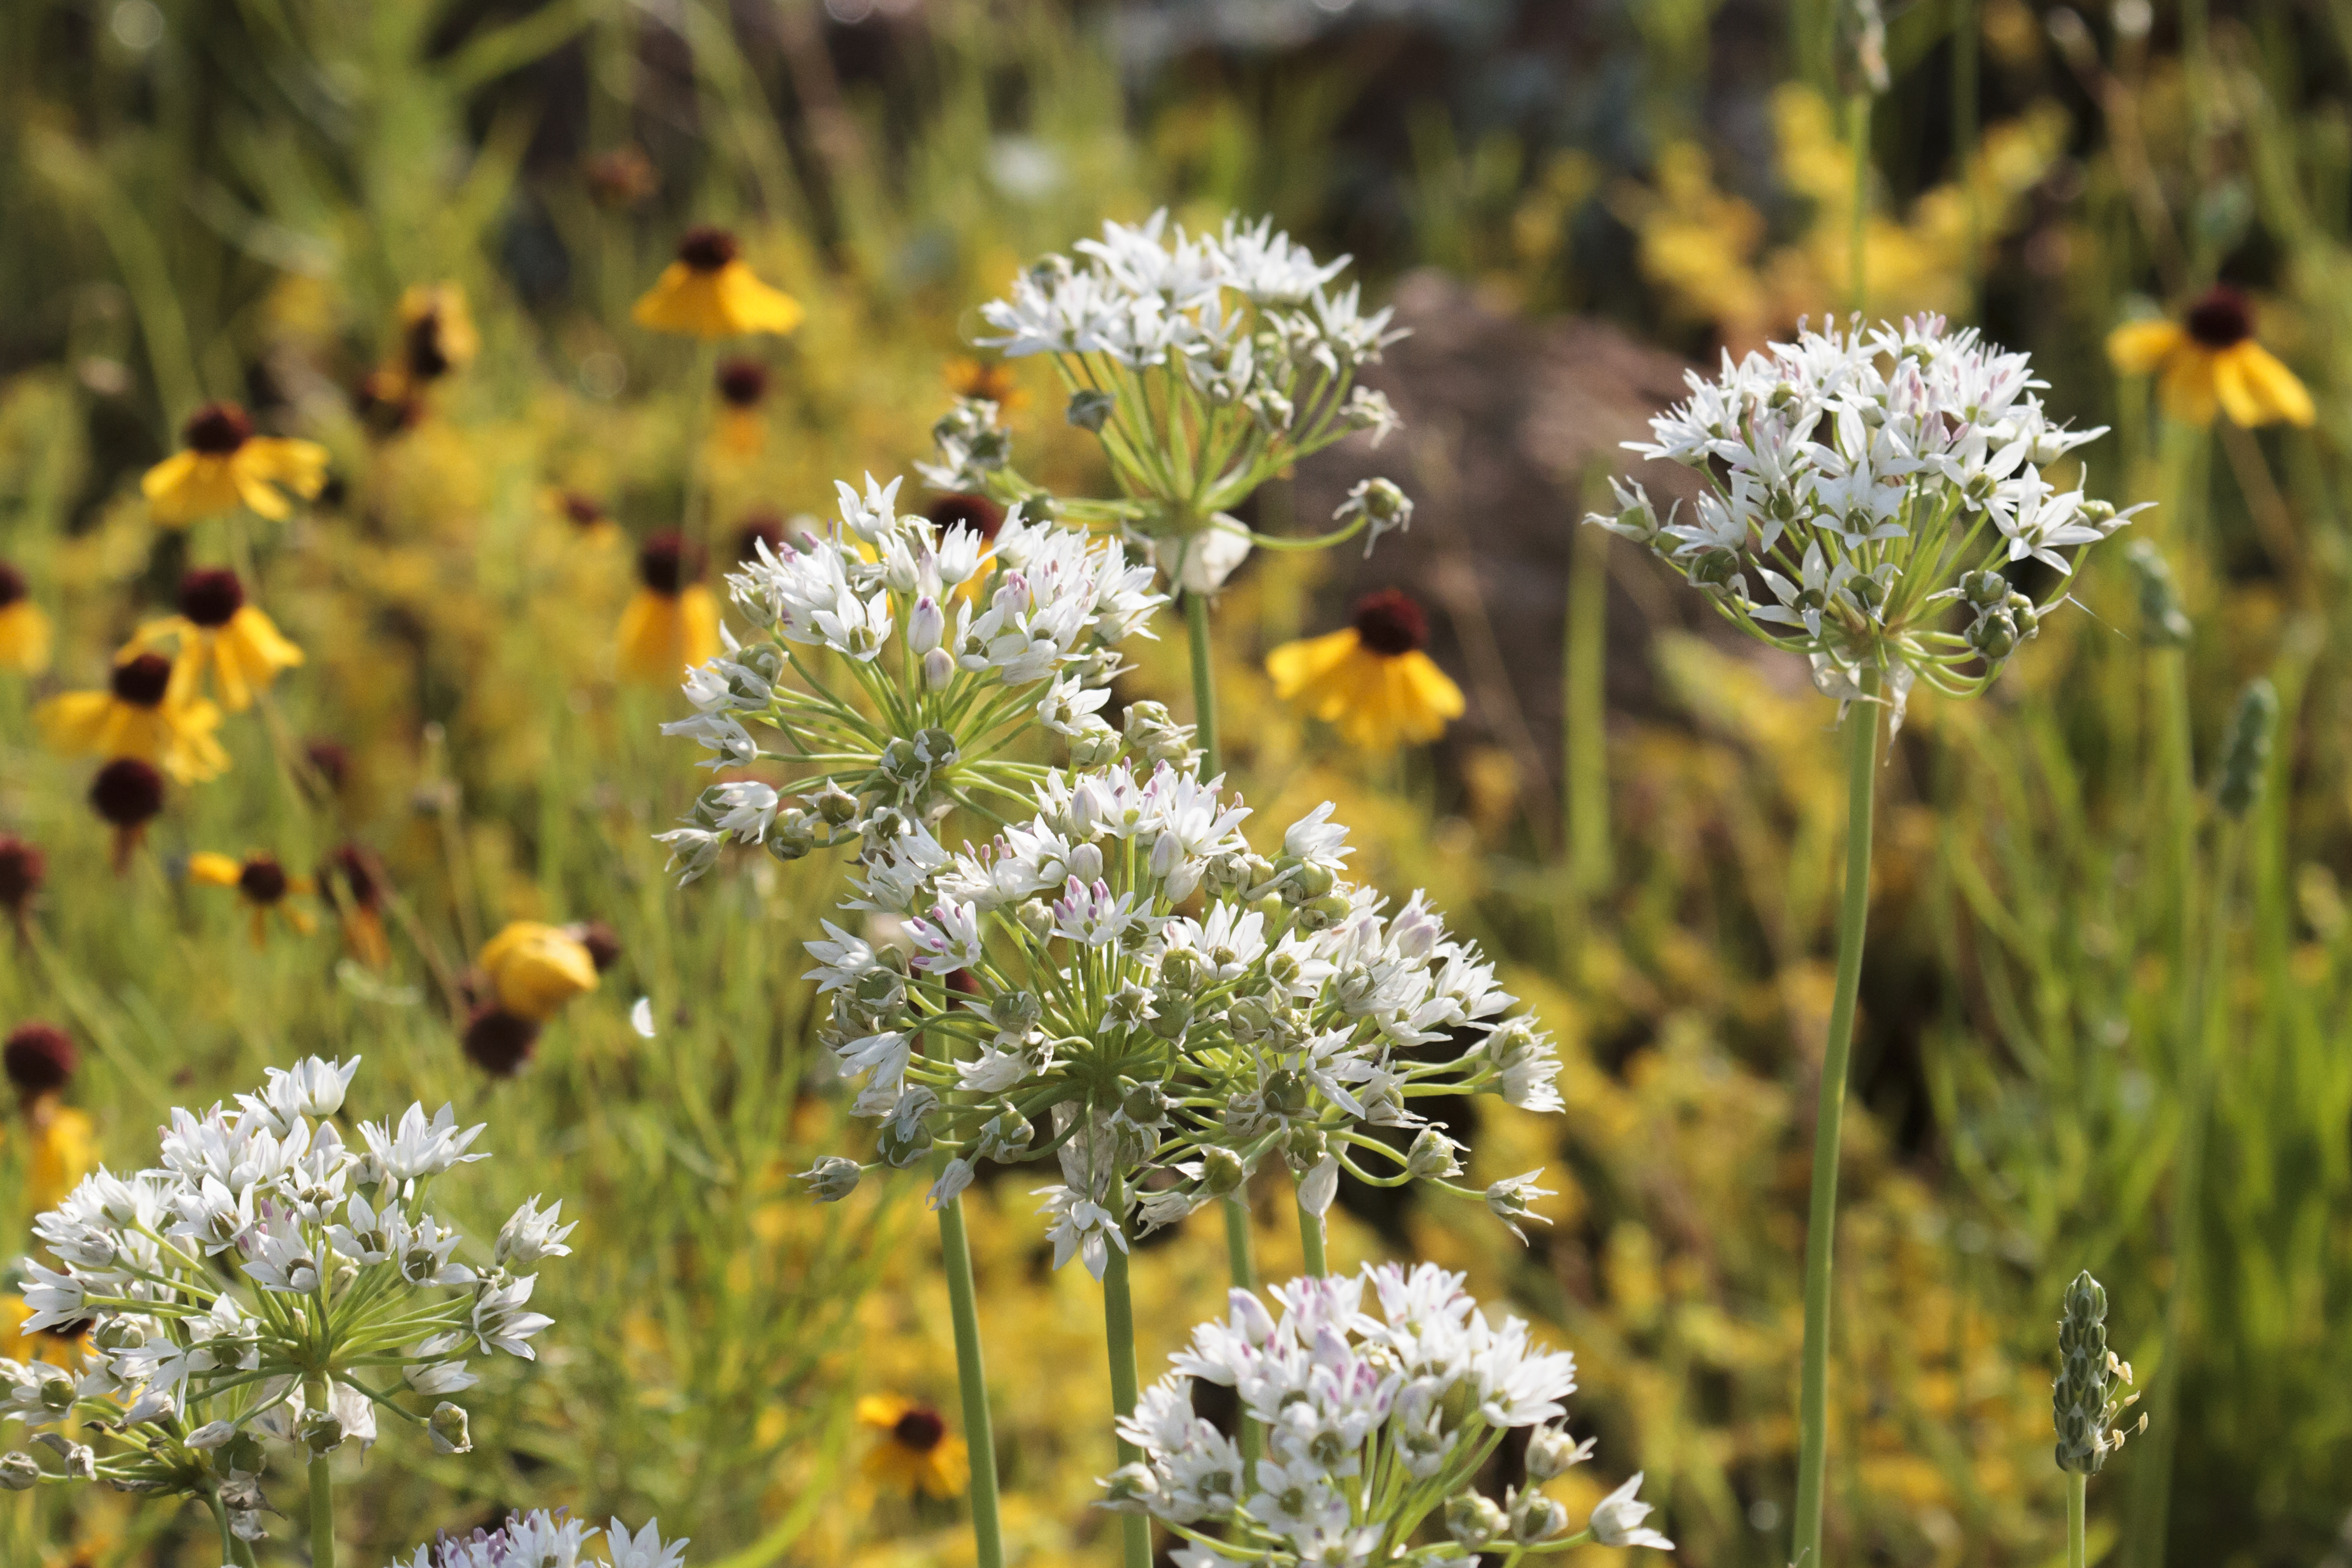
nature, grass, plant, meadow, prairie, flower, herb, produce, botany, garden, flora, wildflower, wildflowers, oklahoma, larrysmith, wichitamountains, flowering plant, daisy family, land plant, chamaemelum nobile